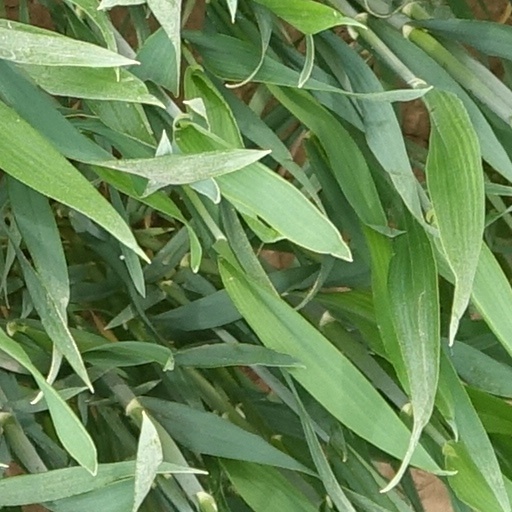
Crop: wheat